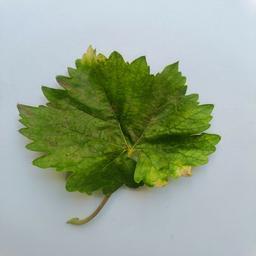
Label: Powdery Mildew